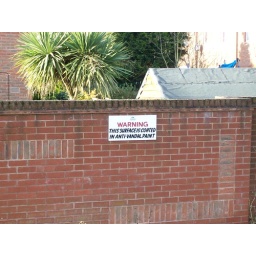
A garden wall of a house in Dalton Gardens in Wyken, Coventry. Owned and managed by Jephson Housing Association.